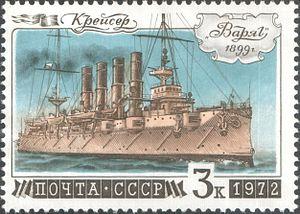
Le Varyag, est un croiseur protégé de première classe de la Marine impériale de Russie, de 1904 à 1905, il sert dans la première escadre du Pacifique. Ce bâtiment de guerre prit part à la bataille de Chemulpo le 9 février 1904, sérieusement endommagé par les tirs de la flotte japonaise, le croiseur est sabordé. Renfloué par les Japonais en 1905, réparé, il est mis en service dans la Marine impériale japonaise sous le nom de Soja. En 1916, avec d'autres navires, le croiseur est racheté par la Russie impériale.